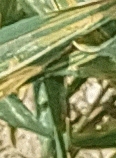
Label: Wheat___Yellow_Rust